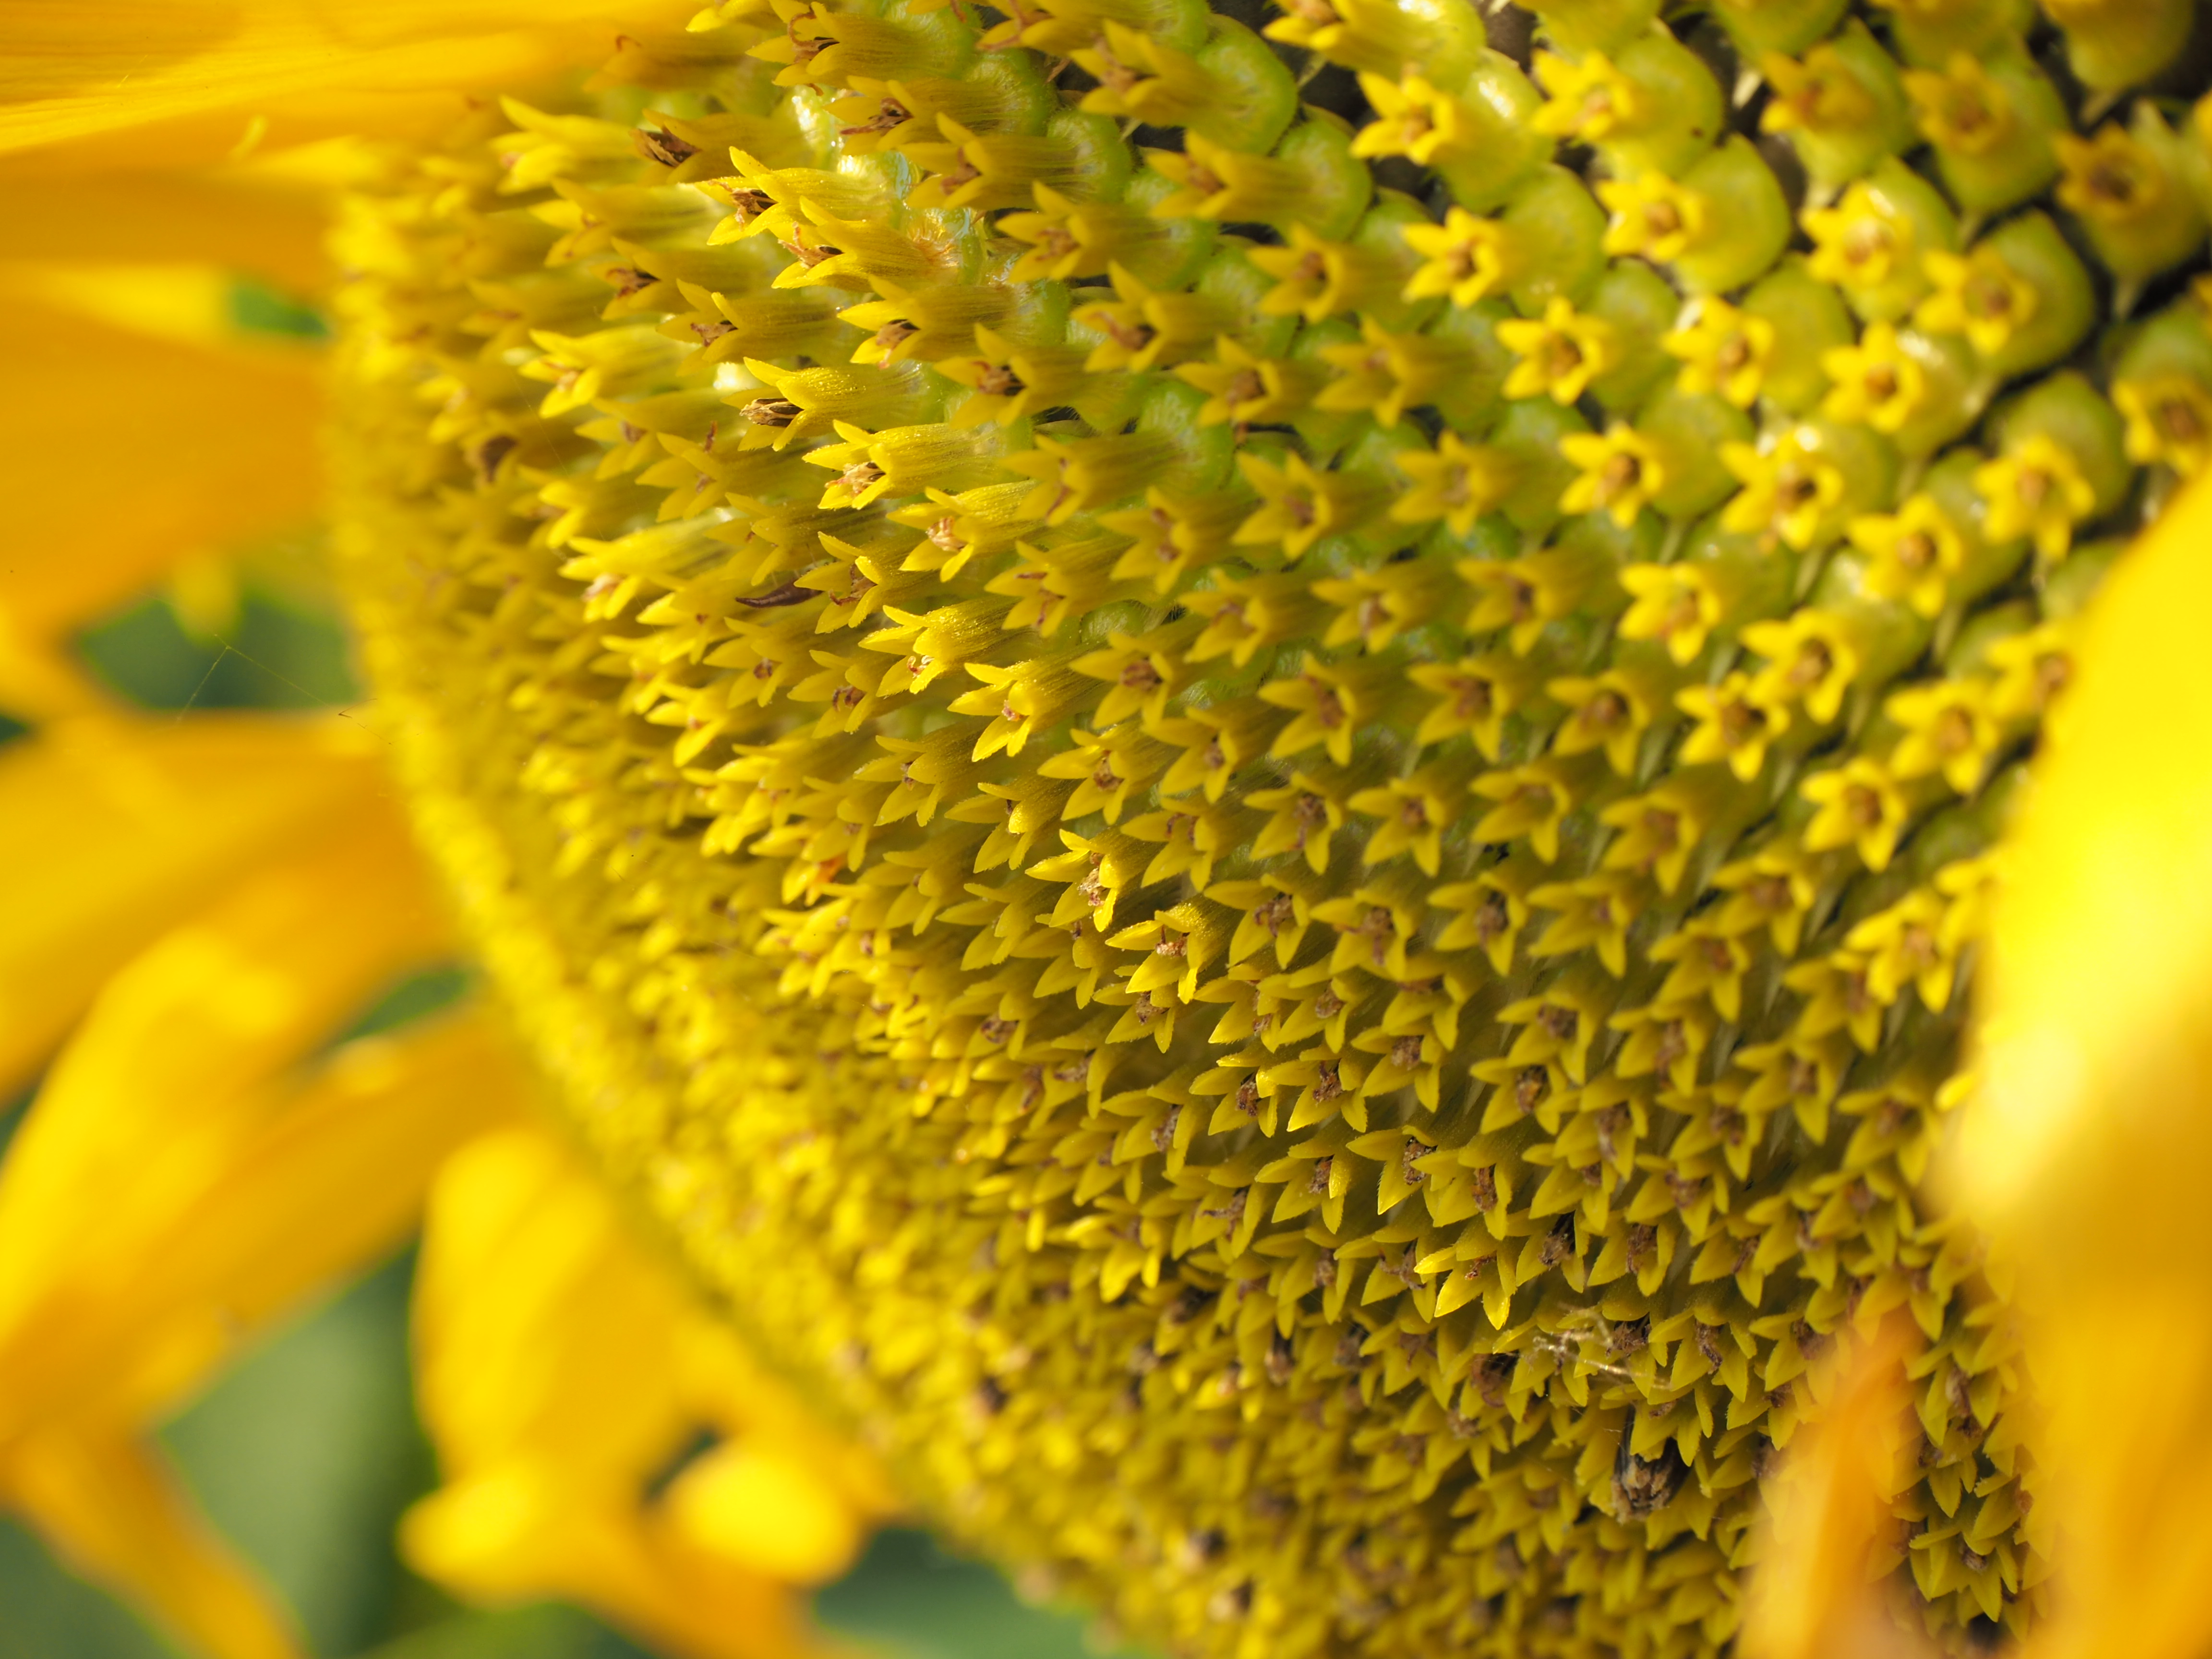
sunflower, yellow, flower, sunflower seed, pollen, close up, macro photography, daisy family